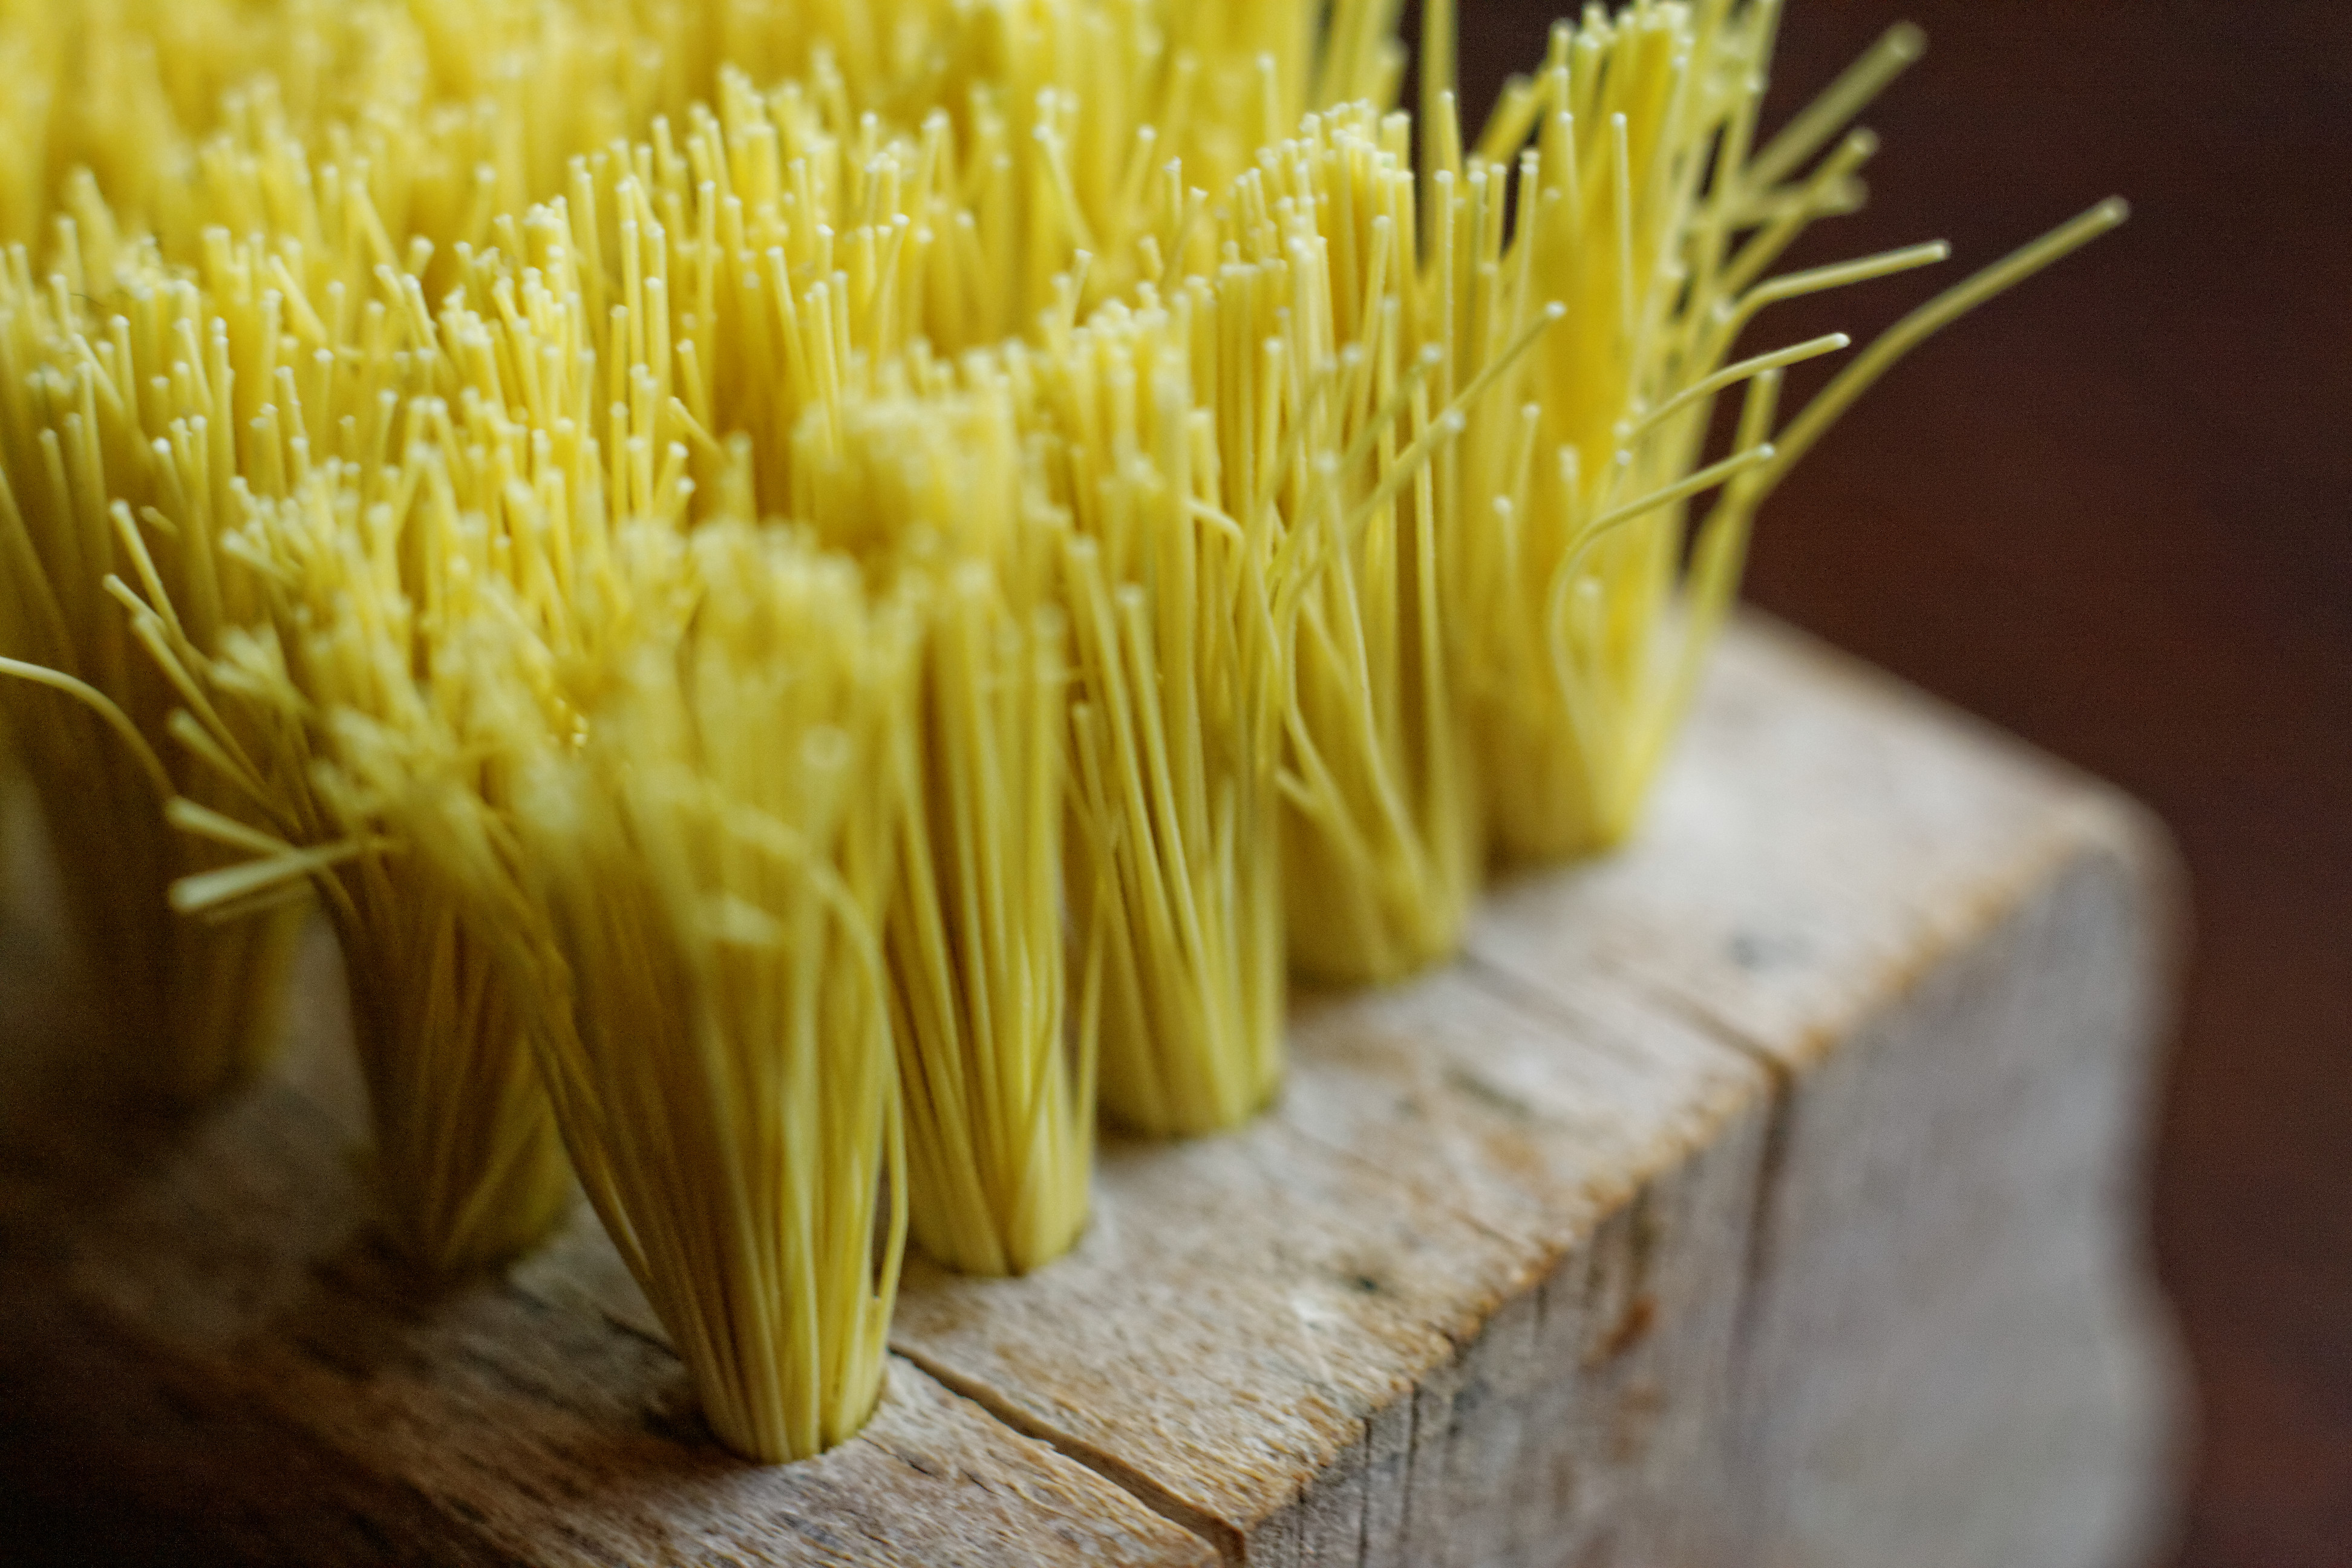
plant, flower, brush, food, produce, yellow, close up, broom, macro photography, flowering plant, grass family, land plant, public domain images